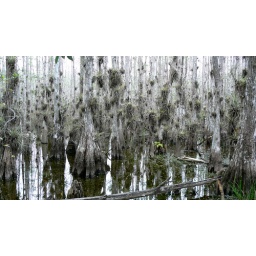
Air plants on cypress trees in the Big Cypress National Preserve. Florida 2008